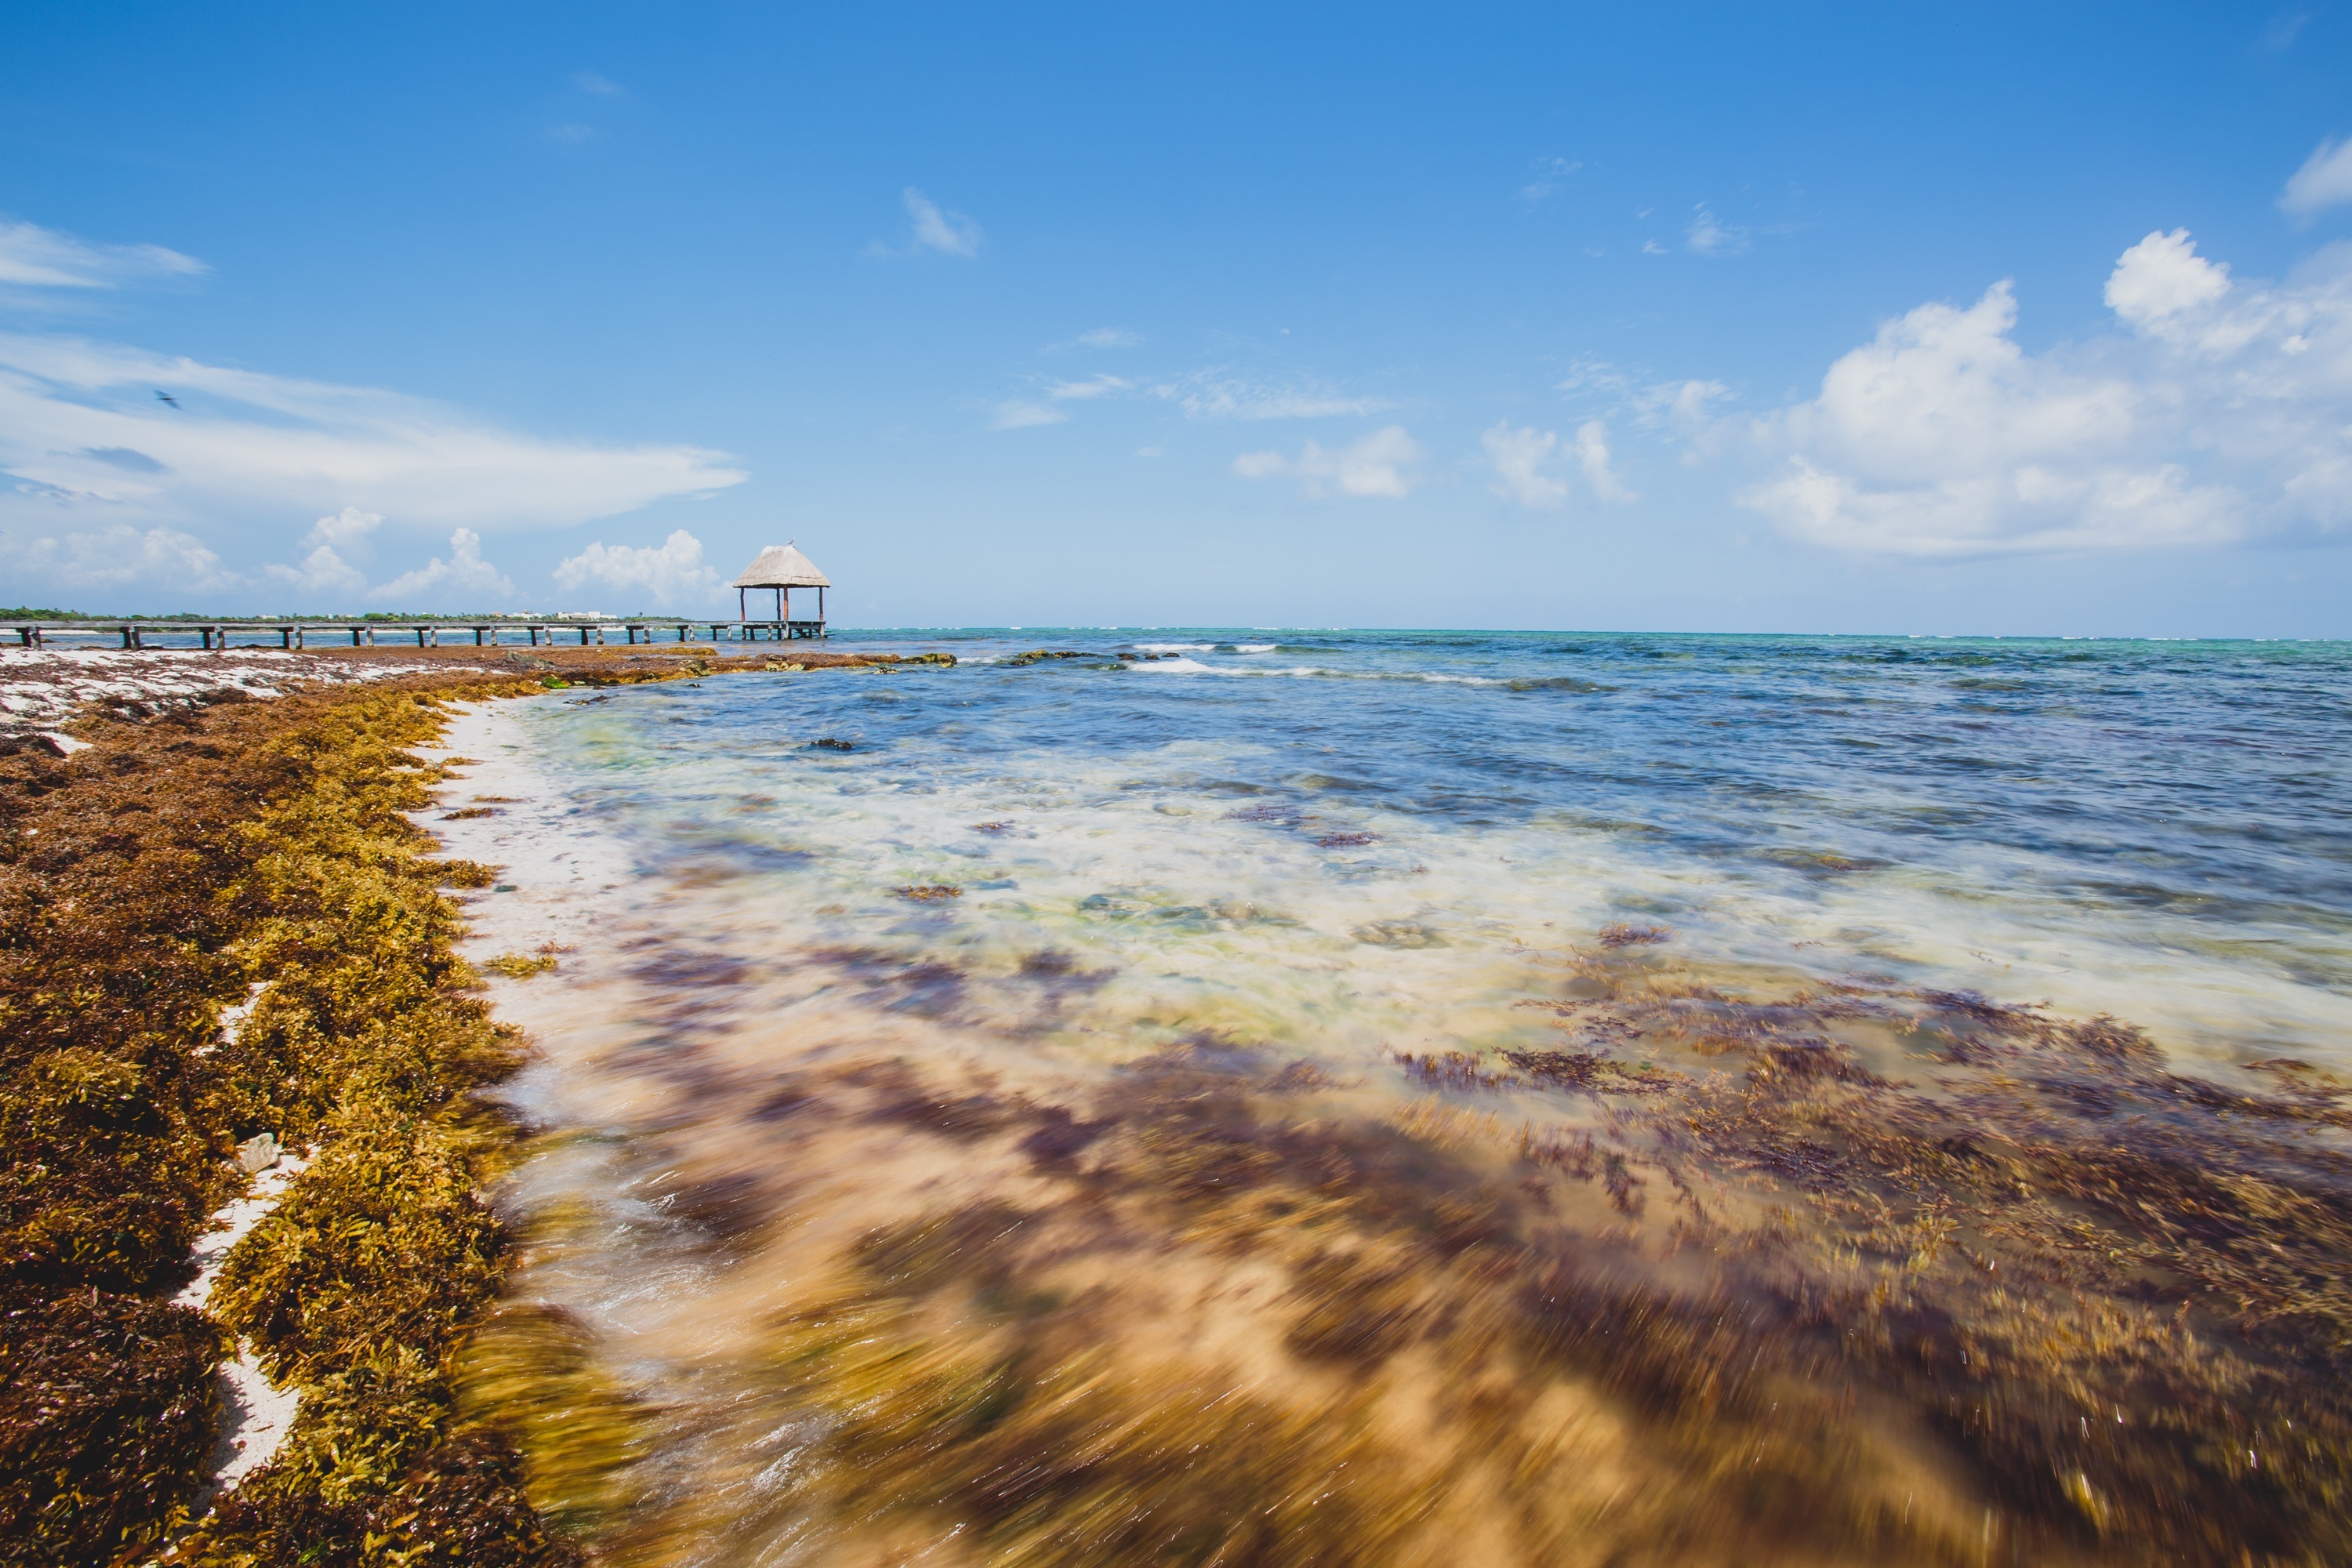
beach, landscape, sea, coast, water, outdoor, sand, rock, ocean, horizon, cloud, sky, sunlight, morning, shore, wave, building, pier, summer, vacation, travel, coastline, motion, cliff, foam, clear, reflection, scenic, tropical, seascape, bay, island, jetty, craggy, tourism, terrain, material, body of water, transparent, waves, habitat, cape, wind wave